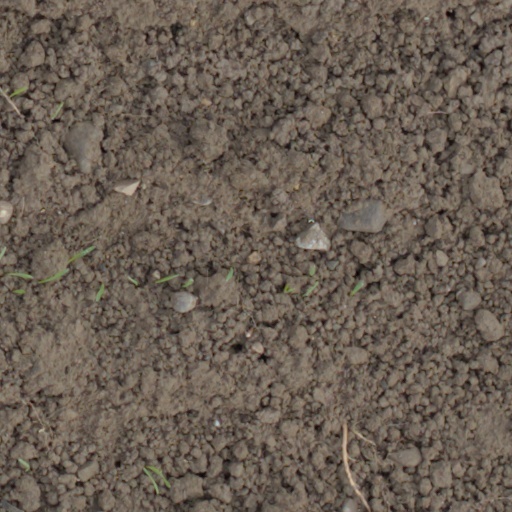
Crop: wheat